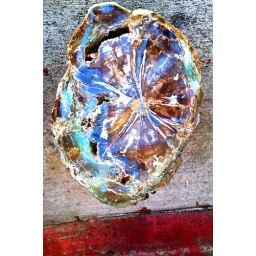
pretty polished rock in the petrified forest